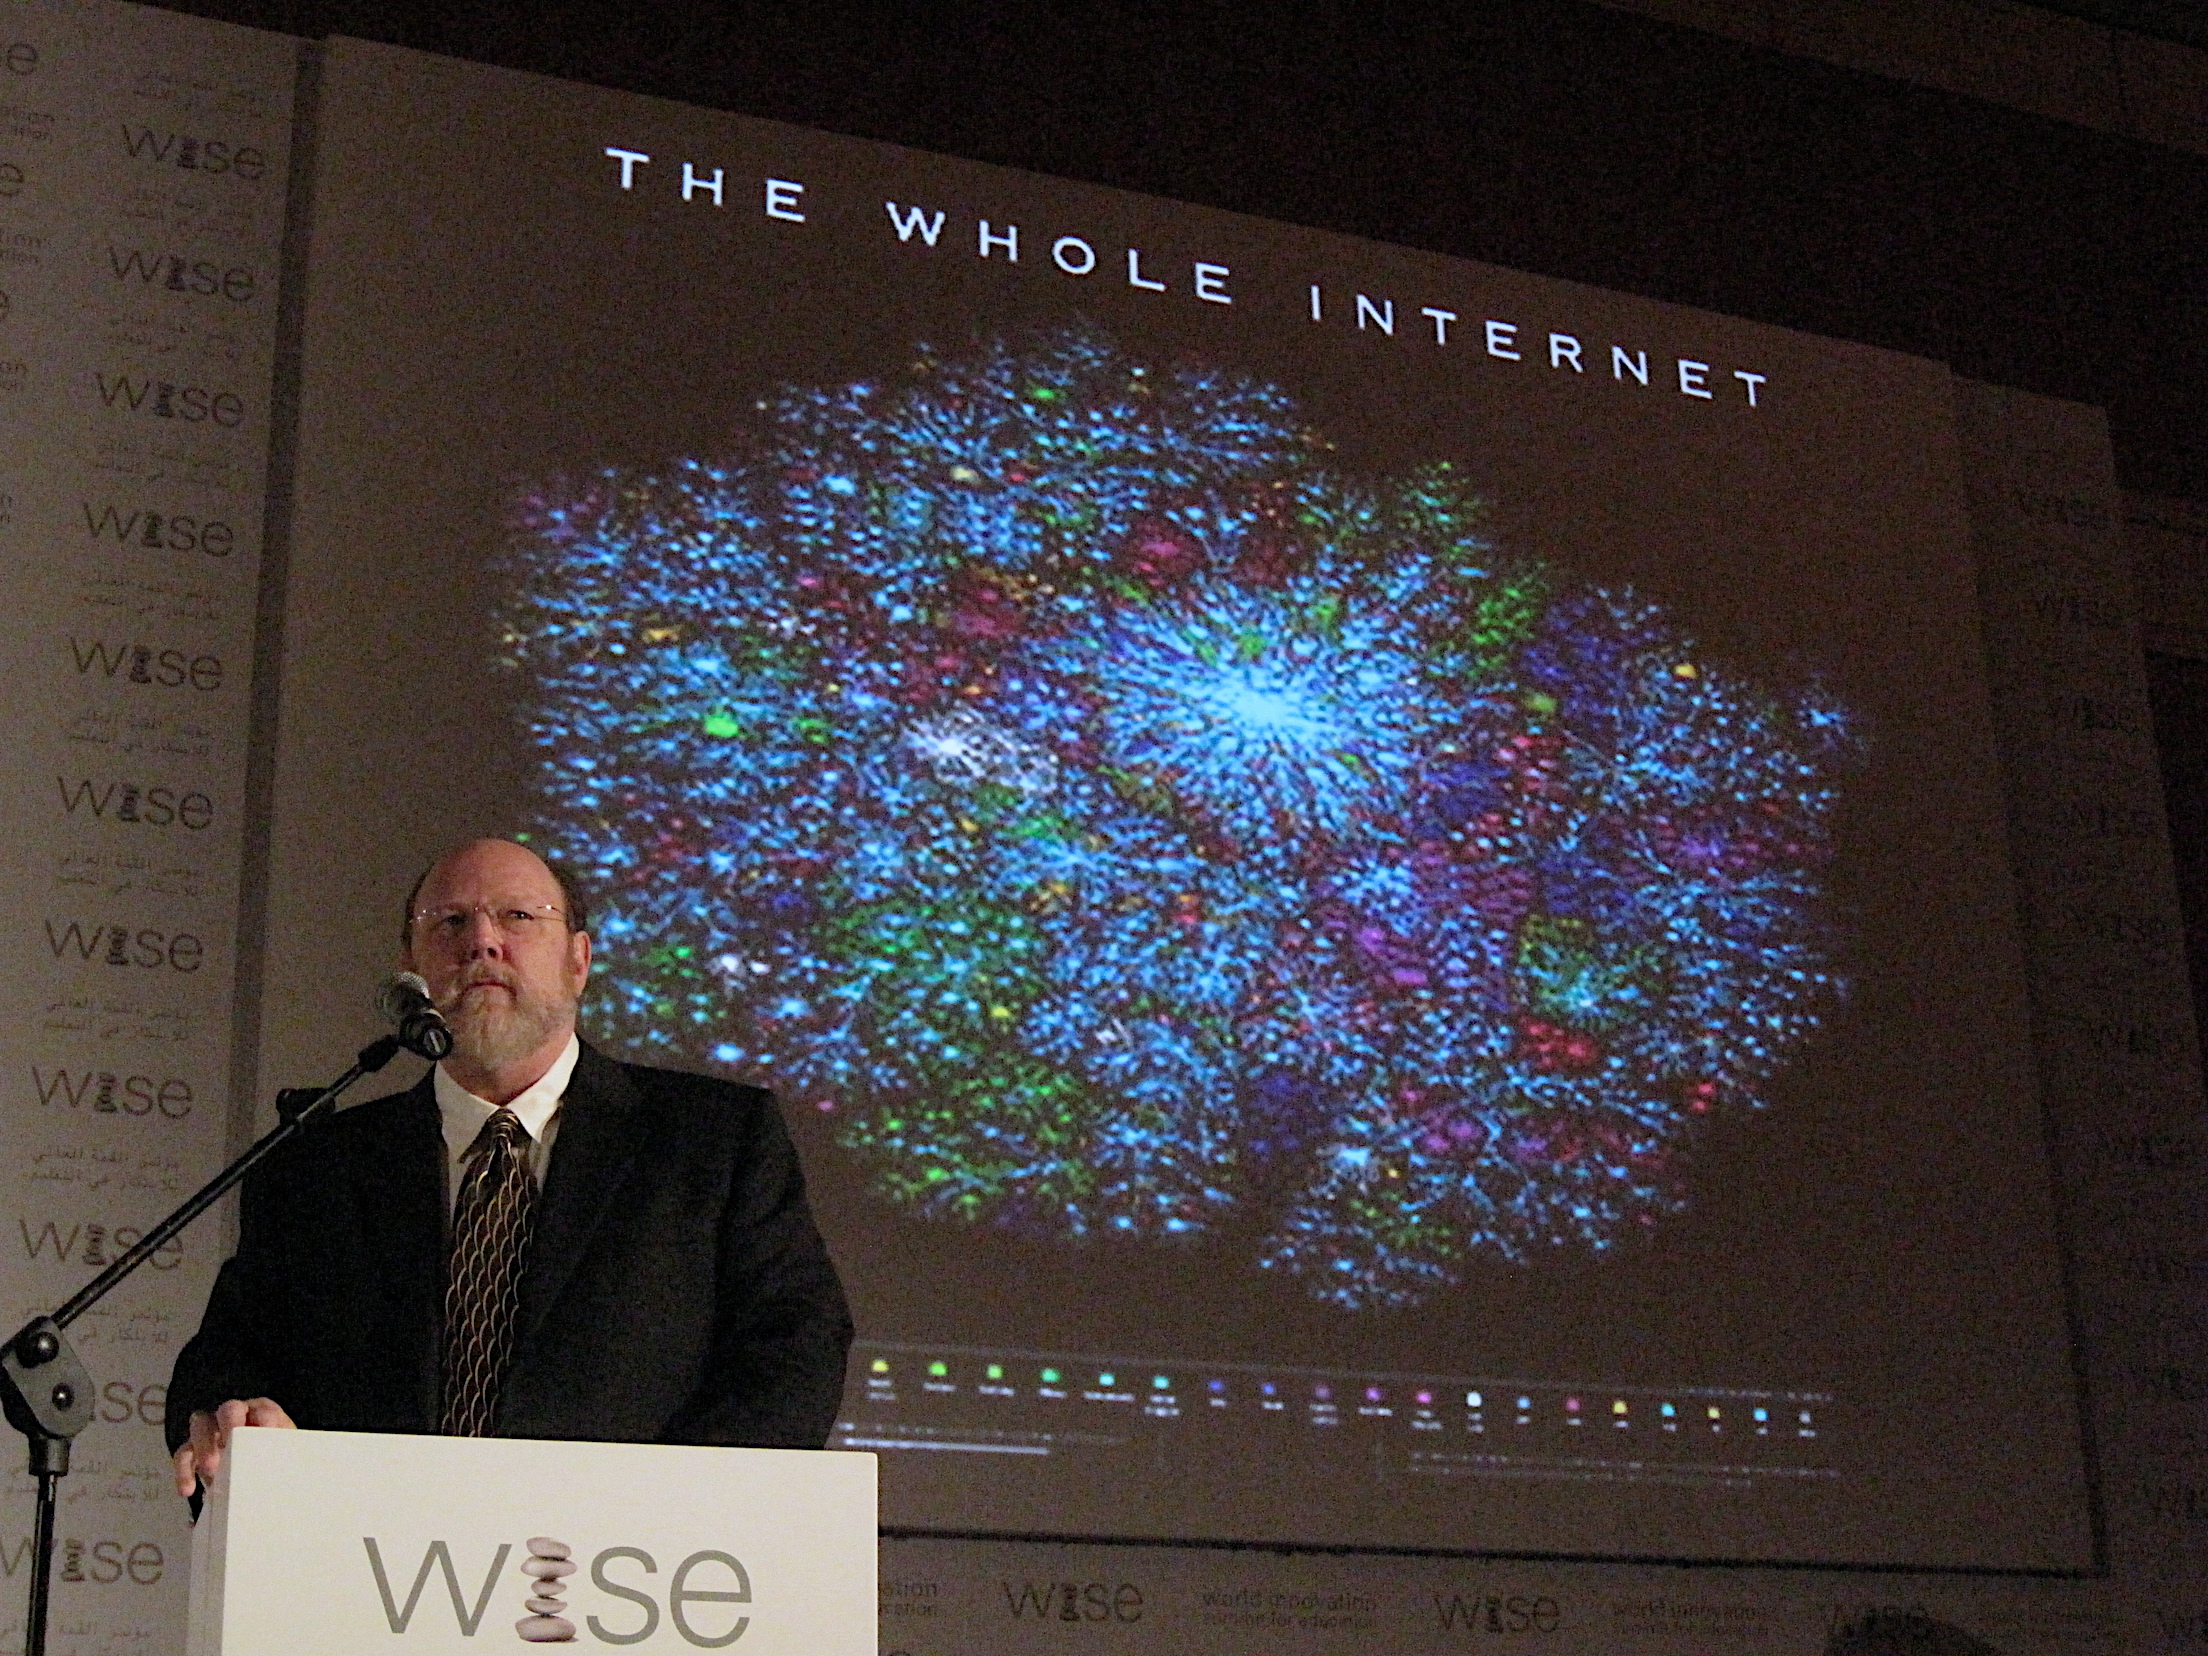
biology, wise09, display device